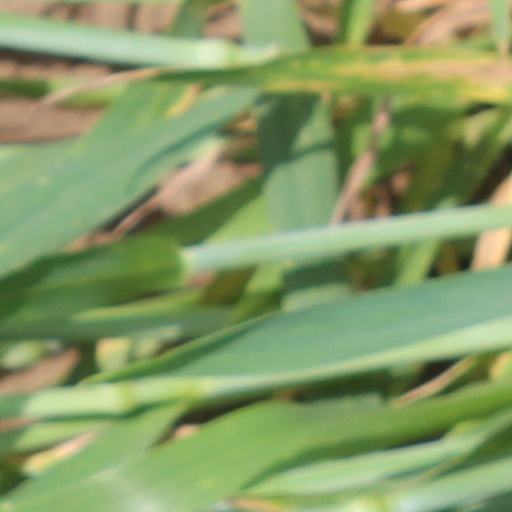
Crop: wheat